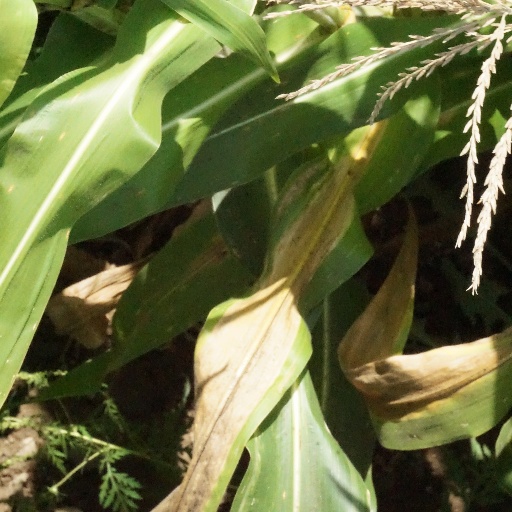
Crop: maize; corn